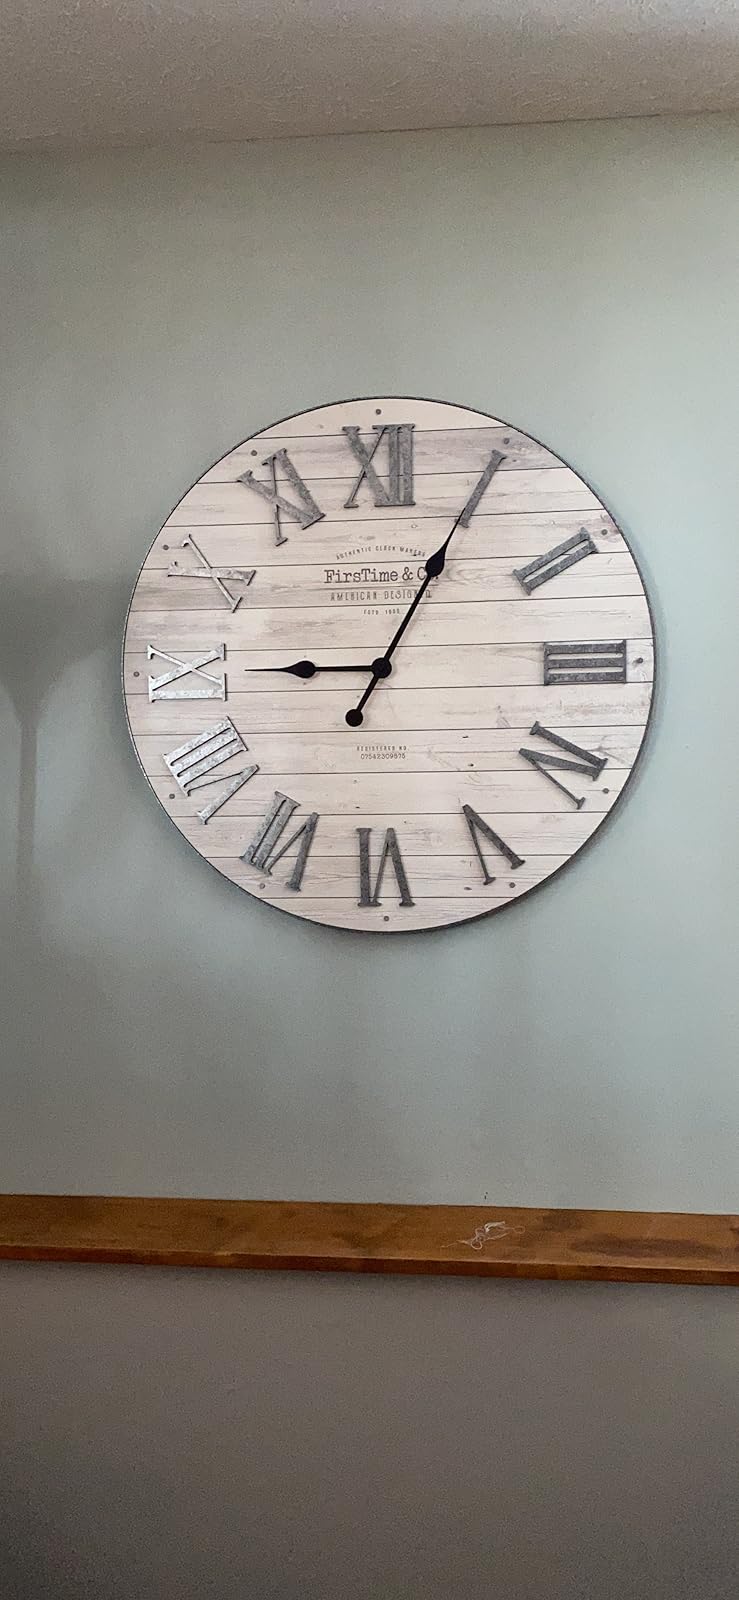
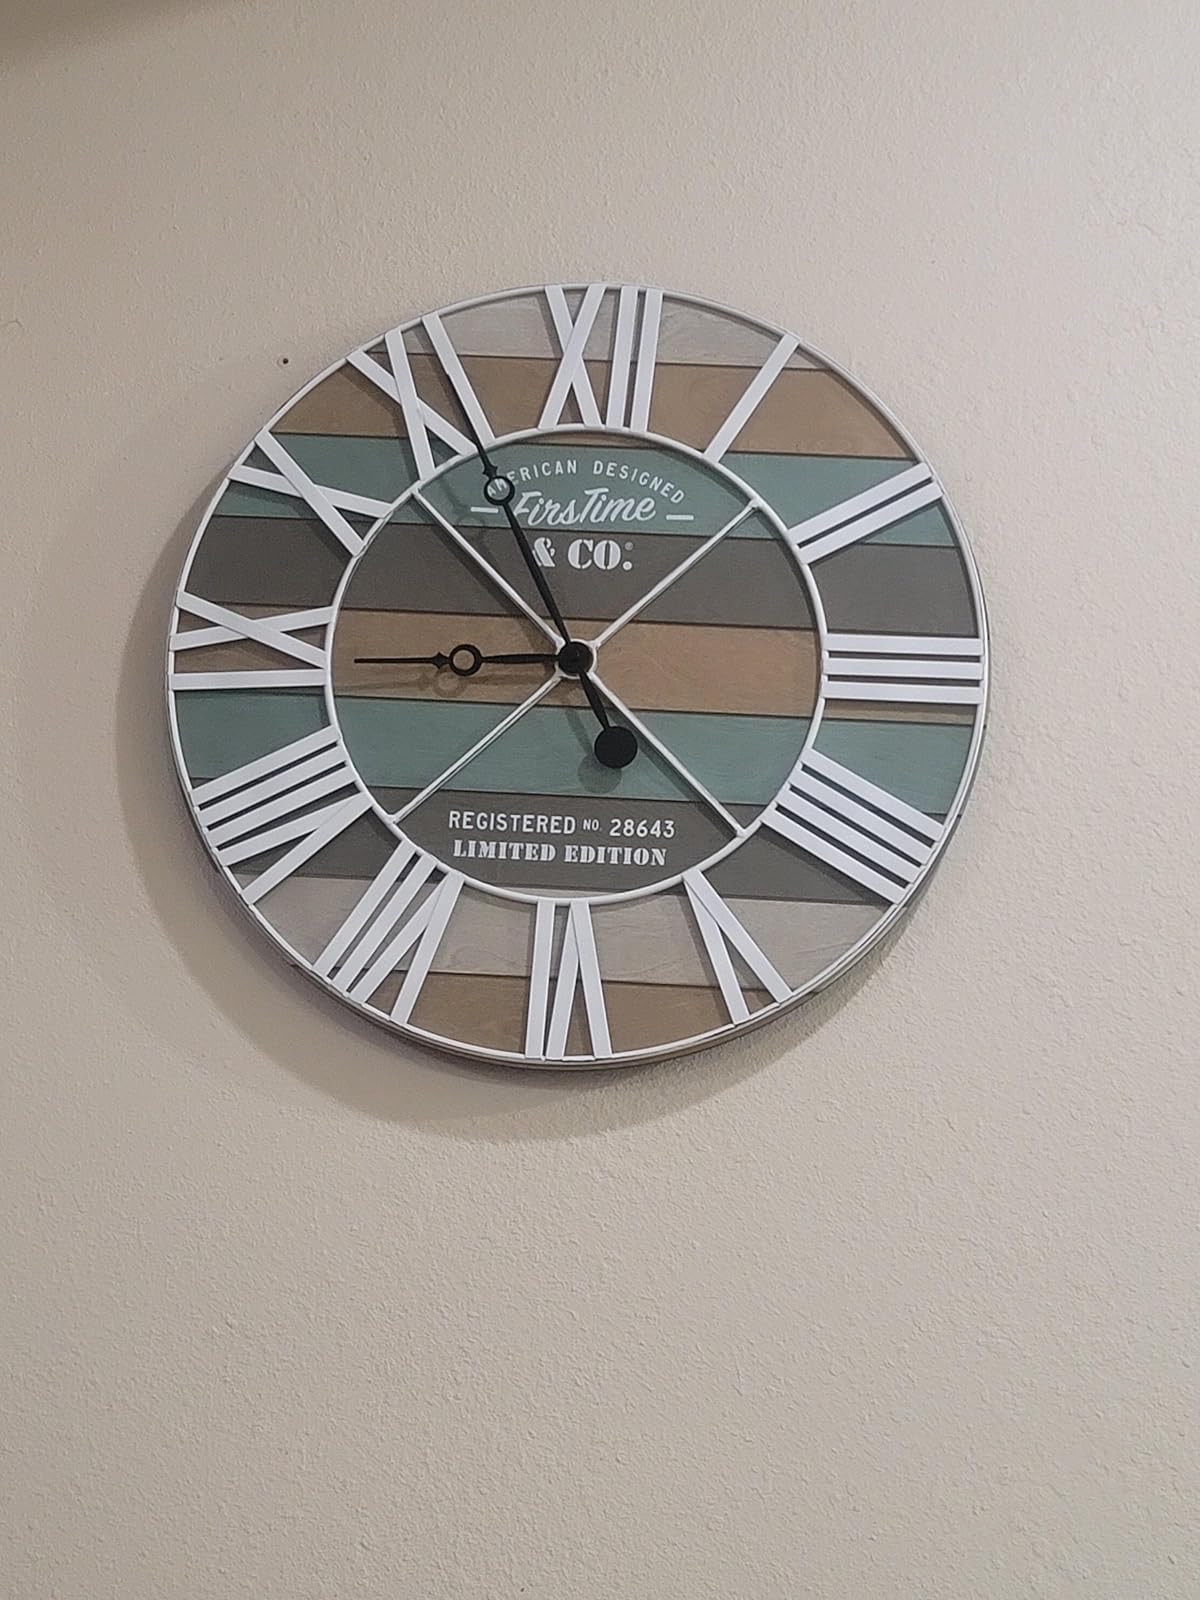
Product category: clock
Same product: no